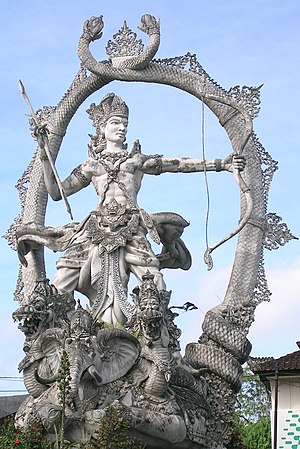
Arjuna
Arjuna er en af heltene i Hinduskriftet Mahabharata.